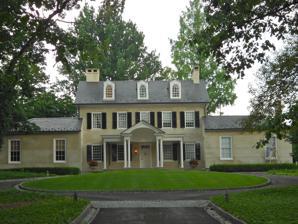
Building: Abbeville (Lancaster, Pennsylvania)
Country: United States of America
Year built: 1756
Historic house in Pennsylvania, United States United States historic place Abbeville U.S. National Register of Historic Places Show map of Pennsylvania Show map of the United States Location 1140 Columbia Ave., Lancaster Township, Pennsylvania Coordinates 40°02′15.9″N 76°20′06.8″W / 40.037750°N 76.335222°W / 40.037750; -76.335222 Area 5 acres (2.0 ha) Built 1755–1756, 1790, 1826 Architectural style Georgian NRHP reference No. 78002414 Added to NRHP December 14, 1978 Abbeville , also known as Mt. Pleasant, is a historic home located at 1140 Columbia Avenue in Lancaster Township , Lancaster County, Pennsylvania . It was listed on the National Register of Historic Places in 1978. History and architectural features The property on which this historic two-story, stuccoed stone structure was erected dates to 1717 when William Penn awarded a land grant of 1,000 acres near the Little Conestoga Creek in what would later become Lancaster County, Pennsylvania to Hans Brubaker and Christian Hershey. The original residence was built on the southern portion of this land between 1755 and 1756 by Christian Stoneman or John Stoner. Initially measuring twenty by seventeen feet, its original ceilings and fireplace were still visible at the time that this property was placed on the National Register of Historic Places in 1978. In 1790, John Stoner, a successful miller, enlarged the home by erecting a large 2 + 1 ⁄ 2 -story, five bay by three bay Georgian style dwelling in front of the earlier section. The residence and property were then acquired circa 1825 by William Coleman, a prominent, 19th-century ironmaster whose daughter Ann Caroline Coleman (1796-1819) had been the fiancée of future U.S. President James Buchanan prior to her death in 1819. A smokehouse , which is one of the contributing structures to this historic property, was also added sometime around 1825. Advertised for sale in the Lancaster Journal on November 2, 1825, as a "beautiful country seat and farm called 'Mount Pleasant,'" it was purchased in 1826 by Langdon Cheves , who had served as the ninth Speaker of the U.S. House of Representatives from January 19, 1814, to March 3, 1815. Cheves subsequently added two side wings to each side of the 1790 section, and renamed the property as "Abbeville" in honor of his birthplace, Abbeville, South Carolina . When Cheves chose to return to South Carolina circa 1830, Coleman reacquired the property, and held it until 1835 when it was converted into the Abbeville Institute. Inspired by the educational methods of Dr. William Augustus Muhlenberg , co-rector of St. James Episcopal Church and the father of church schools in America, it subsequently became a prominent school for boys. Muhlenberg departed Lancaster in 1826 and founded his famous Church Institute at Flushing, Long Island, in 1828, but he had left a lasting scholastic legacy as founder of the Second Public School District in Pennsylvania. The school and land were then sold to businessman Christopher Hager in 1851, who owned Hager's department store and was responsible for building the Fulton Opera House . A stable and carriage house were built circa 1875; both are now considered contributing structures. In 1926, C. Dudley Armstrong, vice president of Armstrong World Industries , purchased the home, which remained in the Armstrong family through at least the late 1940s. It was also later owned by Dr. John Farmer, and his wife, who were responsible for nominating the historic property for placement on the National Register of Historic Places on February 17, 1978. The property was then officially listed on the NRHP later that same year. Abbeville was then purchased by Robert and Ruth Ecklin in 1995. References